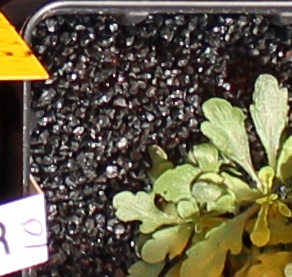
Label: Horseweed